Kaiapoi

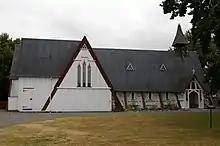
St Bartholomew's Church, Kaiapoi

Kaiapoi was well known for the woollen mill run by the Kaiapoi Woollen Manufacturing Company, and many woollen items produced at the mill can still be found throughout the world.